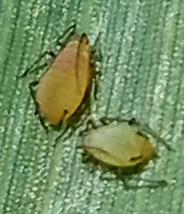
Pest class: english_grain_aphid